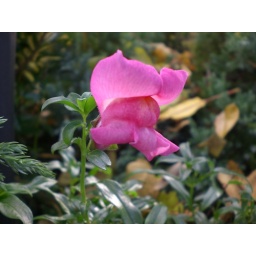
pink flower in autumn